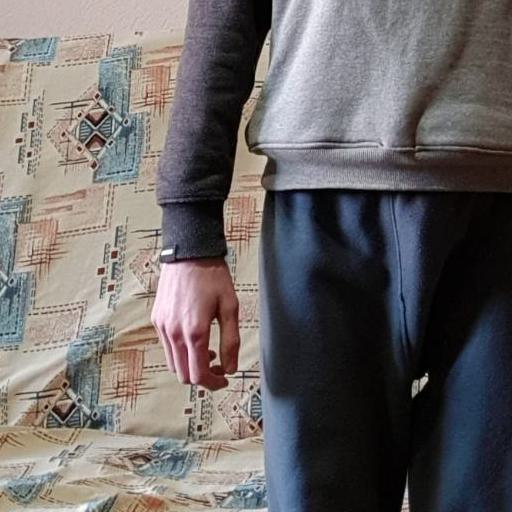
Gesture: no_gesture